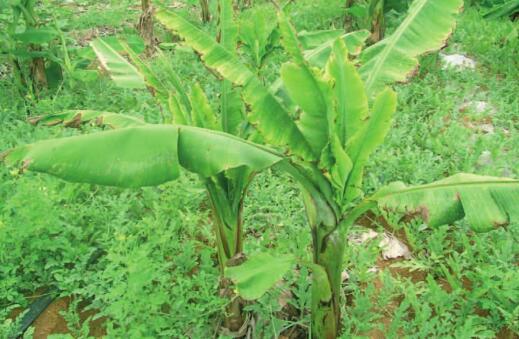
Plant: Banana
Disease: banana bunchy top